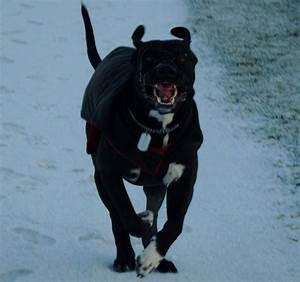
Label: dog